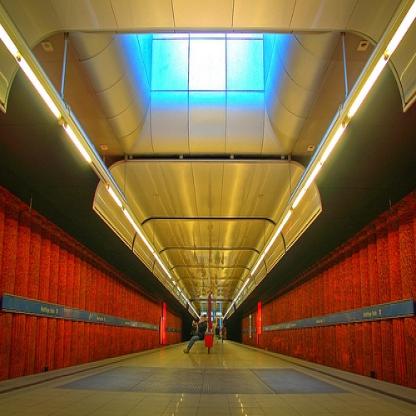
Scene: Indoor